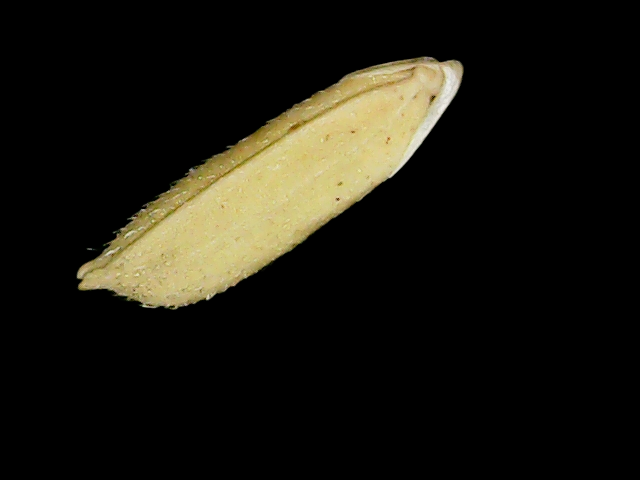
Rice variety: Binadhan07